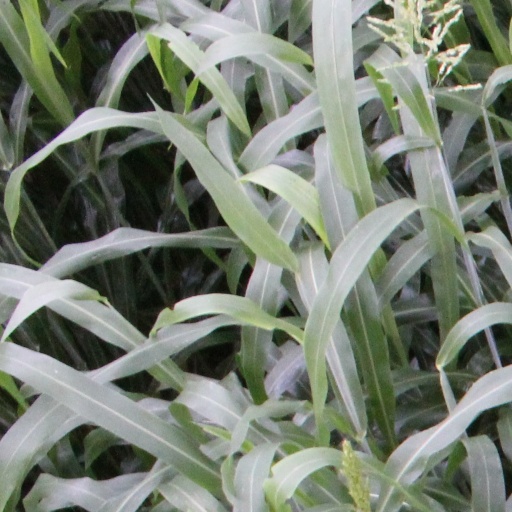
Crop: sorghum